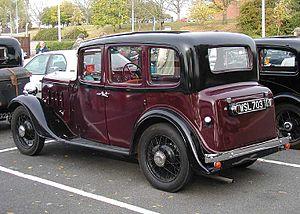
L' Austin douze-six légère est une voiture 14 cv équipée d'un moteur de 1496 cm³ qui fut introduite par Austin en janvier 1931. Ce fut la première Austin à carrosserie entièrement faite en acier embouti chez Pressed Steel. Elle fut pour cela nommée par Austin Douze légère pour la distinguer de la Douze. Le grand public a alors surnommé la Douze Douze lourde mais Austin n'a jamais utilisé ce nom. La Douze-Six légère resta en production jusqu'en 1936.